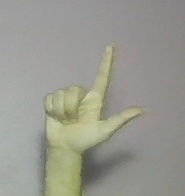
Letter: laam